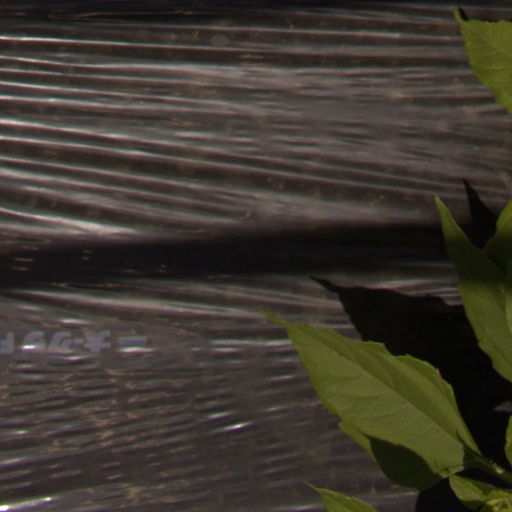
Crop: Jerusalem artichoke